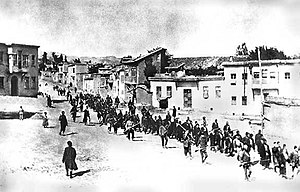
Det armenske folkedrab / 1. verdenskrig / Deporteringen
Civile armeniere føres i fængsel i Mezireh af bevæbnede tyrkiske soldater. Kharpert, Det Osmanniske Rige, april 1915.
Det armenske folkedrab refererer til massedeportationen af armeniere i det Osmanniske Rige fra 1915 til 1917.